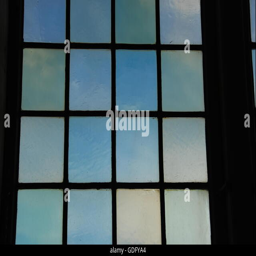
looking through a leaded window